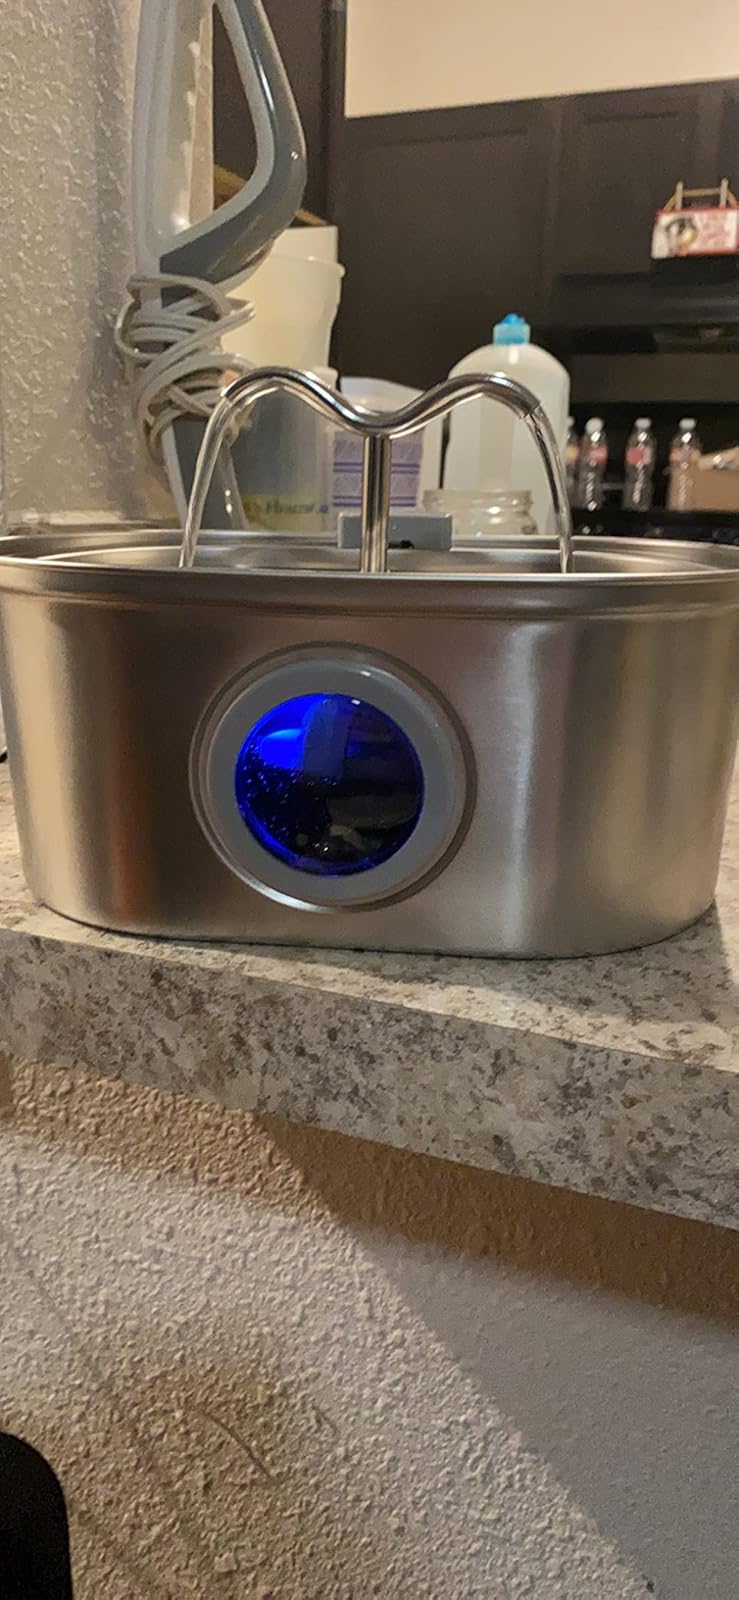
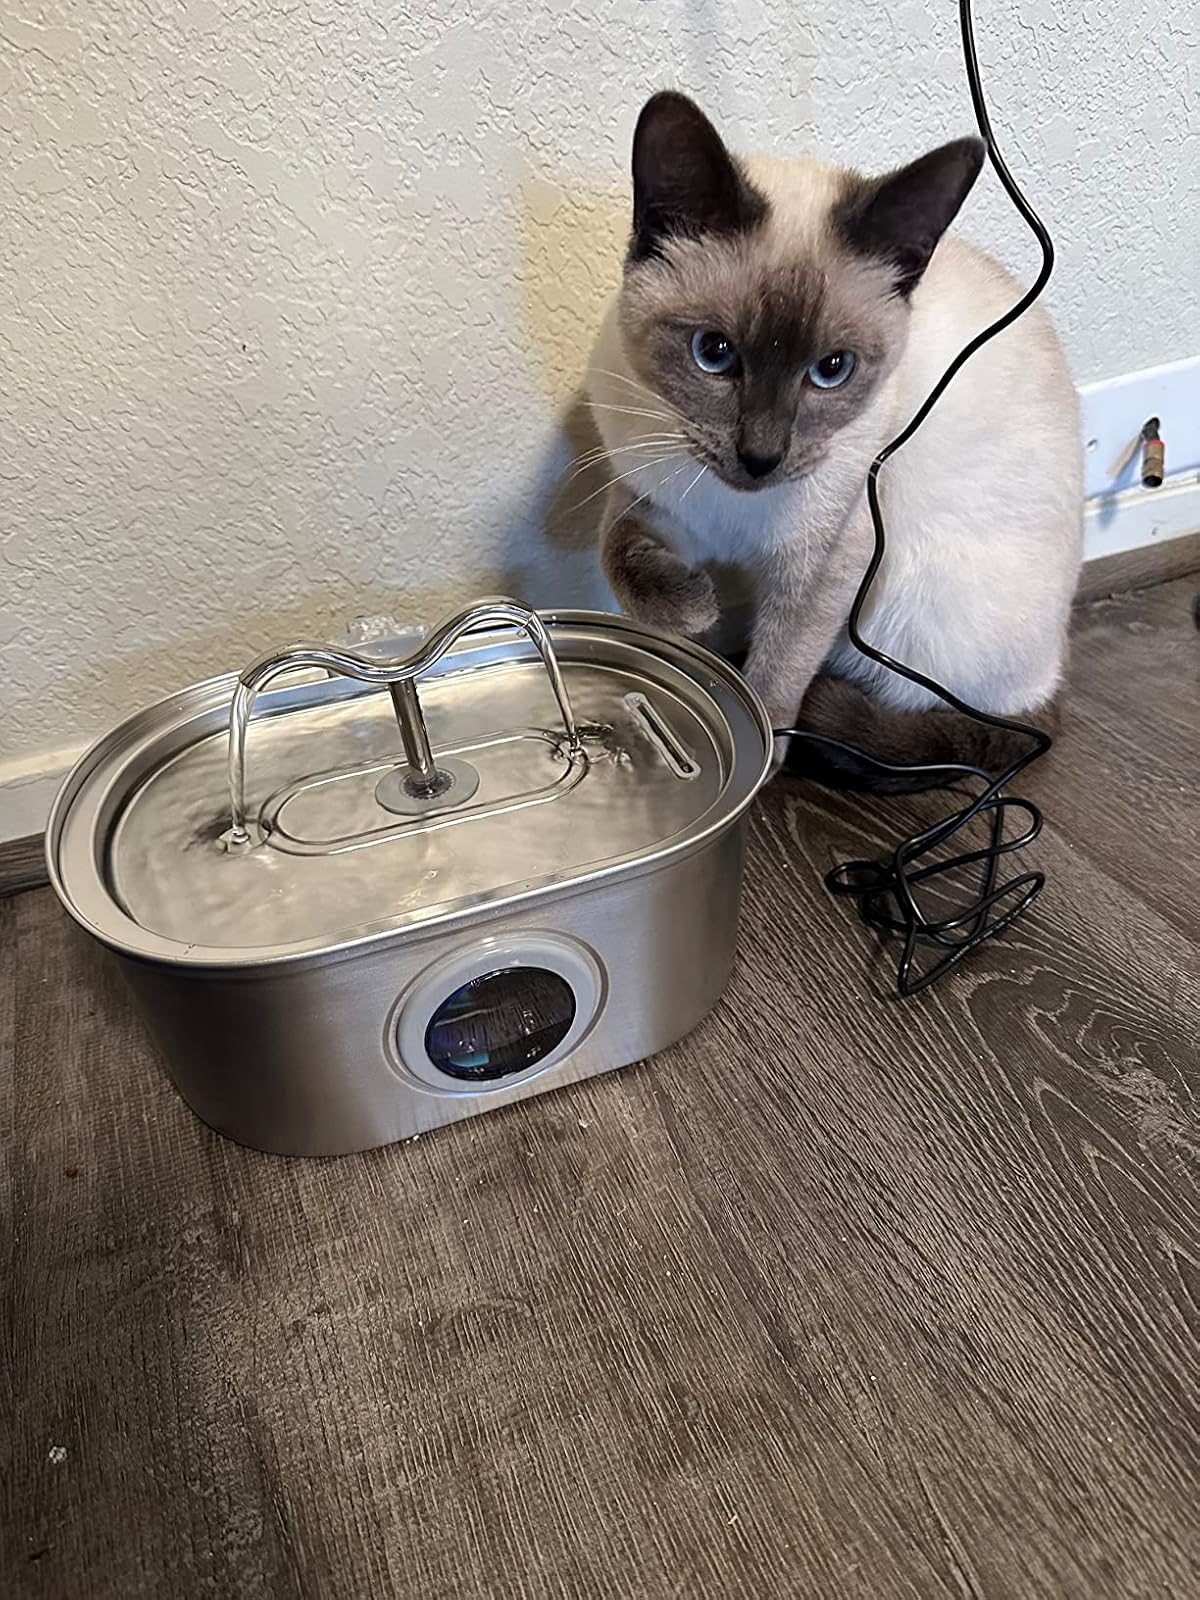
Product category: items_bowl
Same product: yes